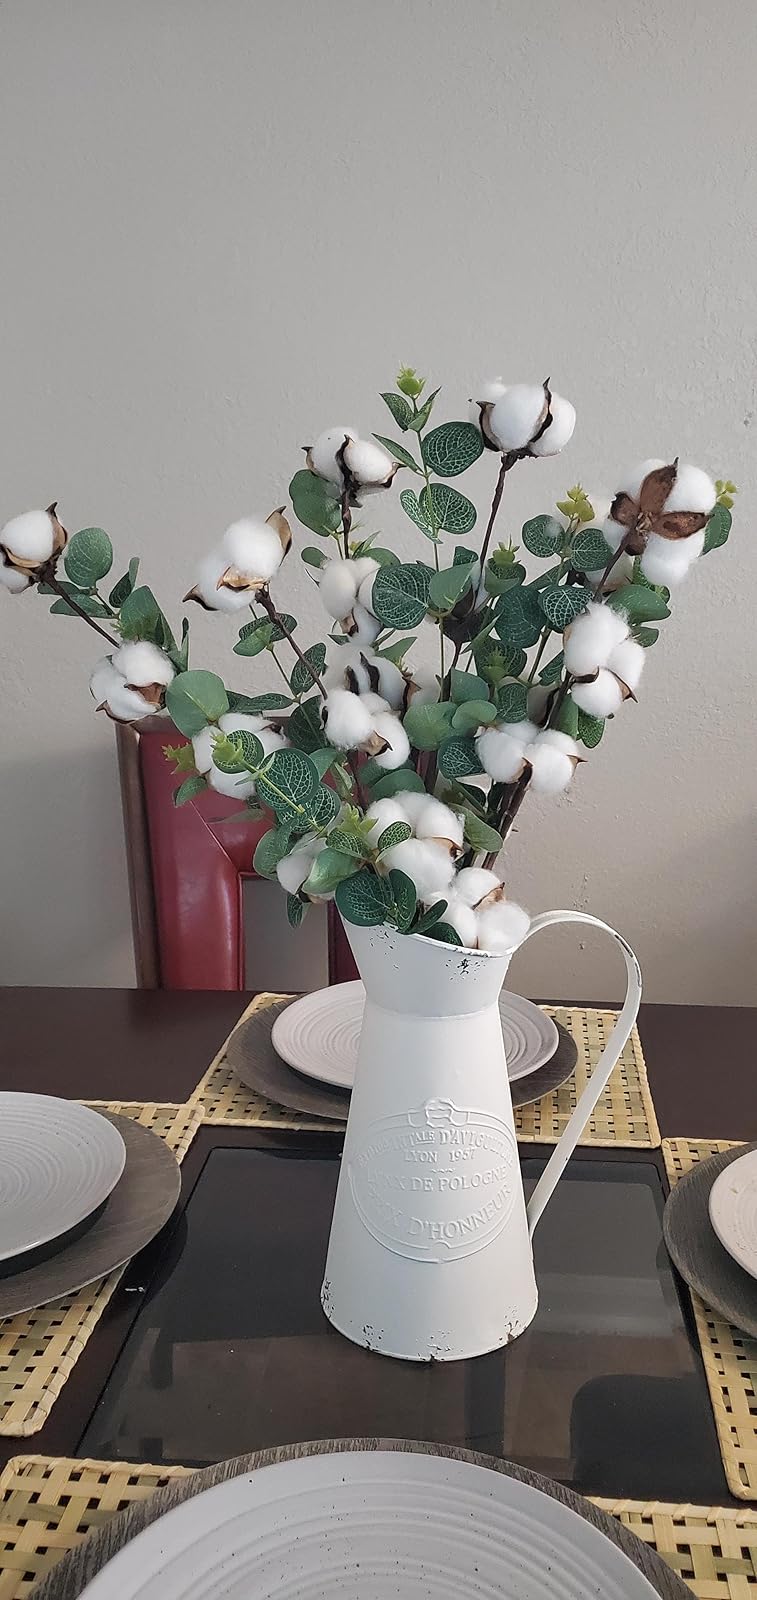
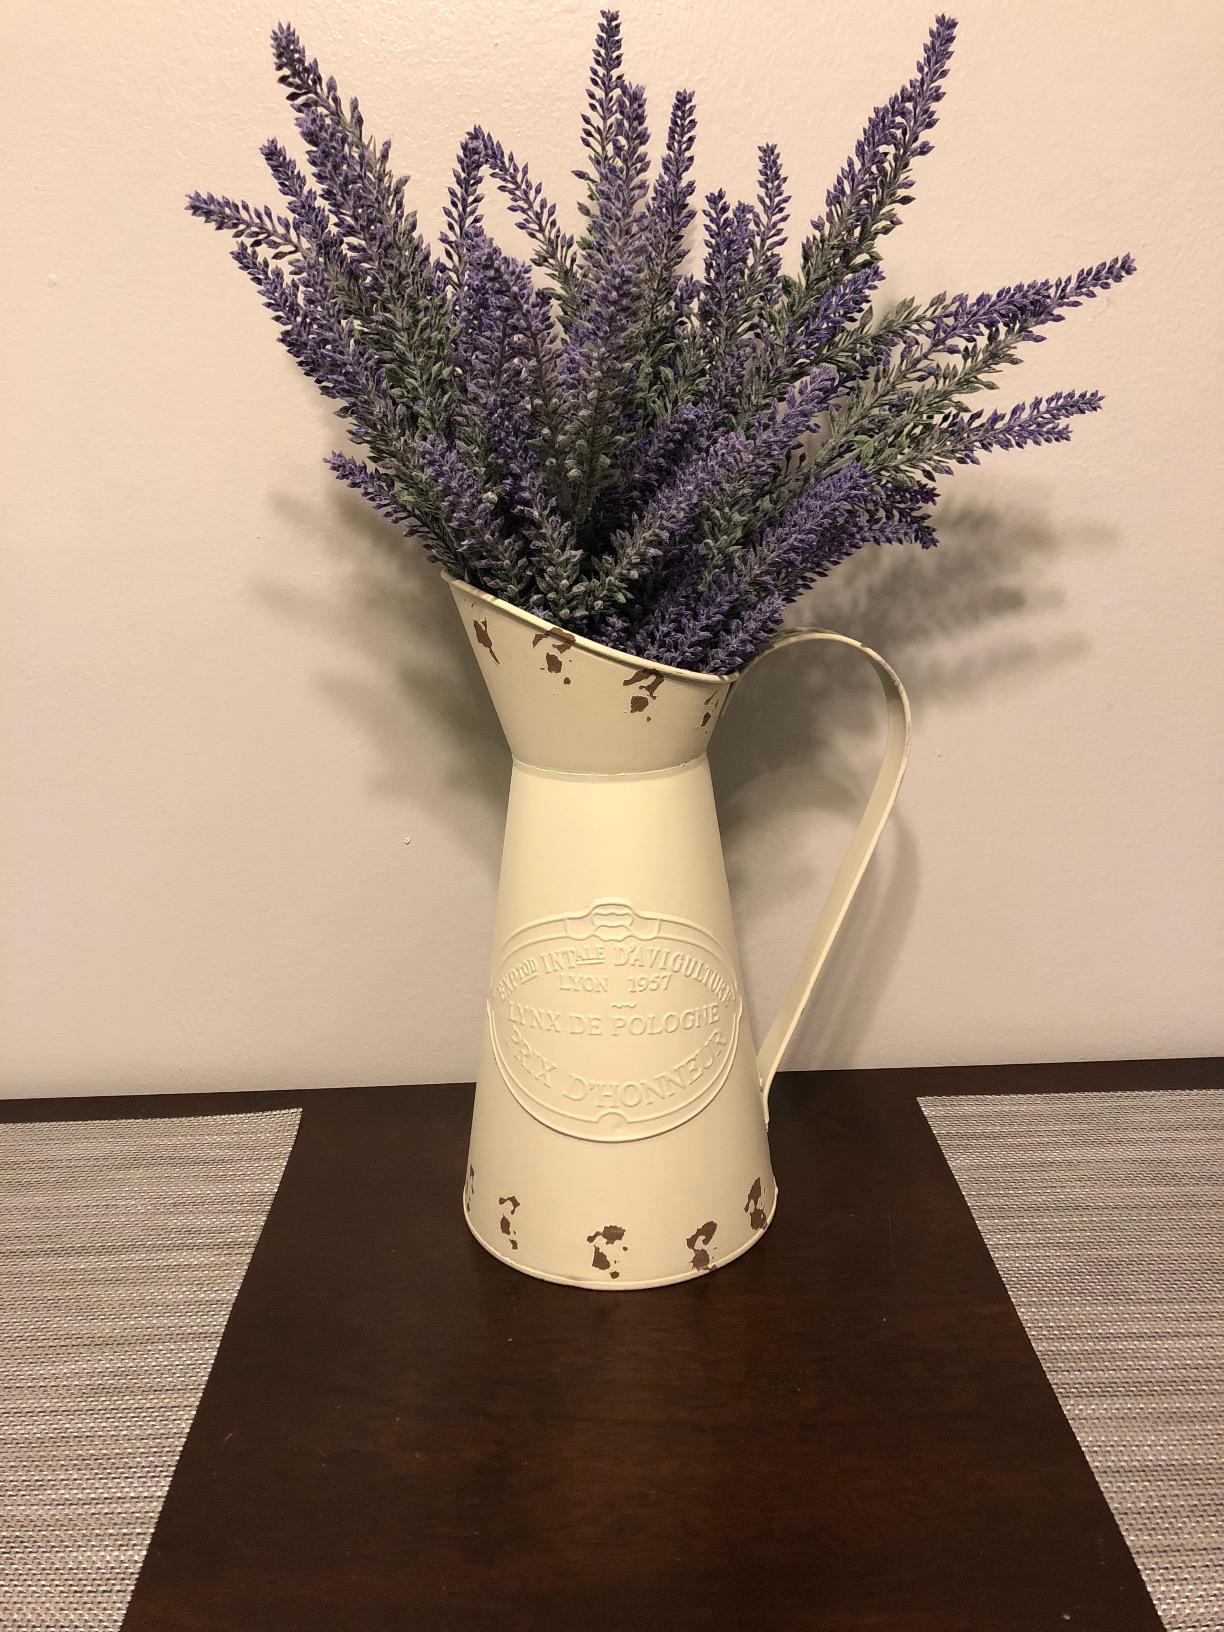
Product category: vase
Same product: yes